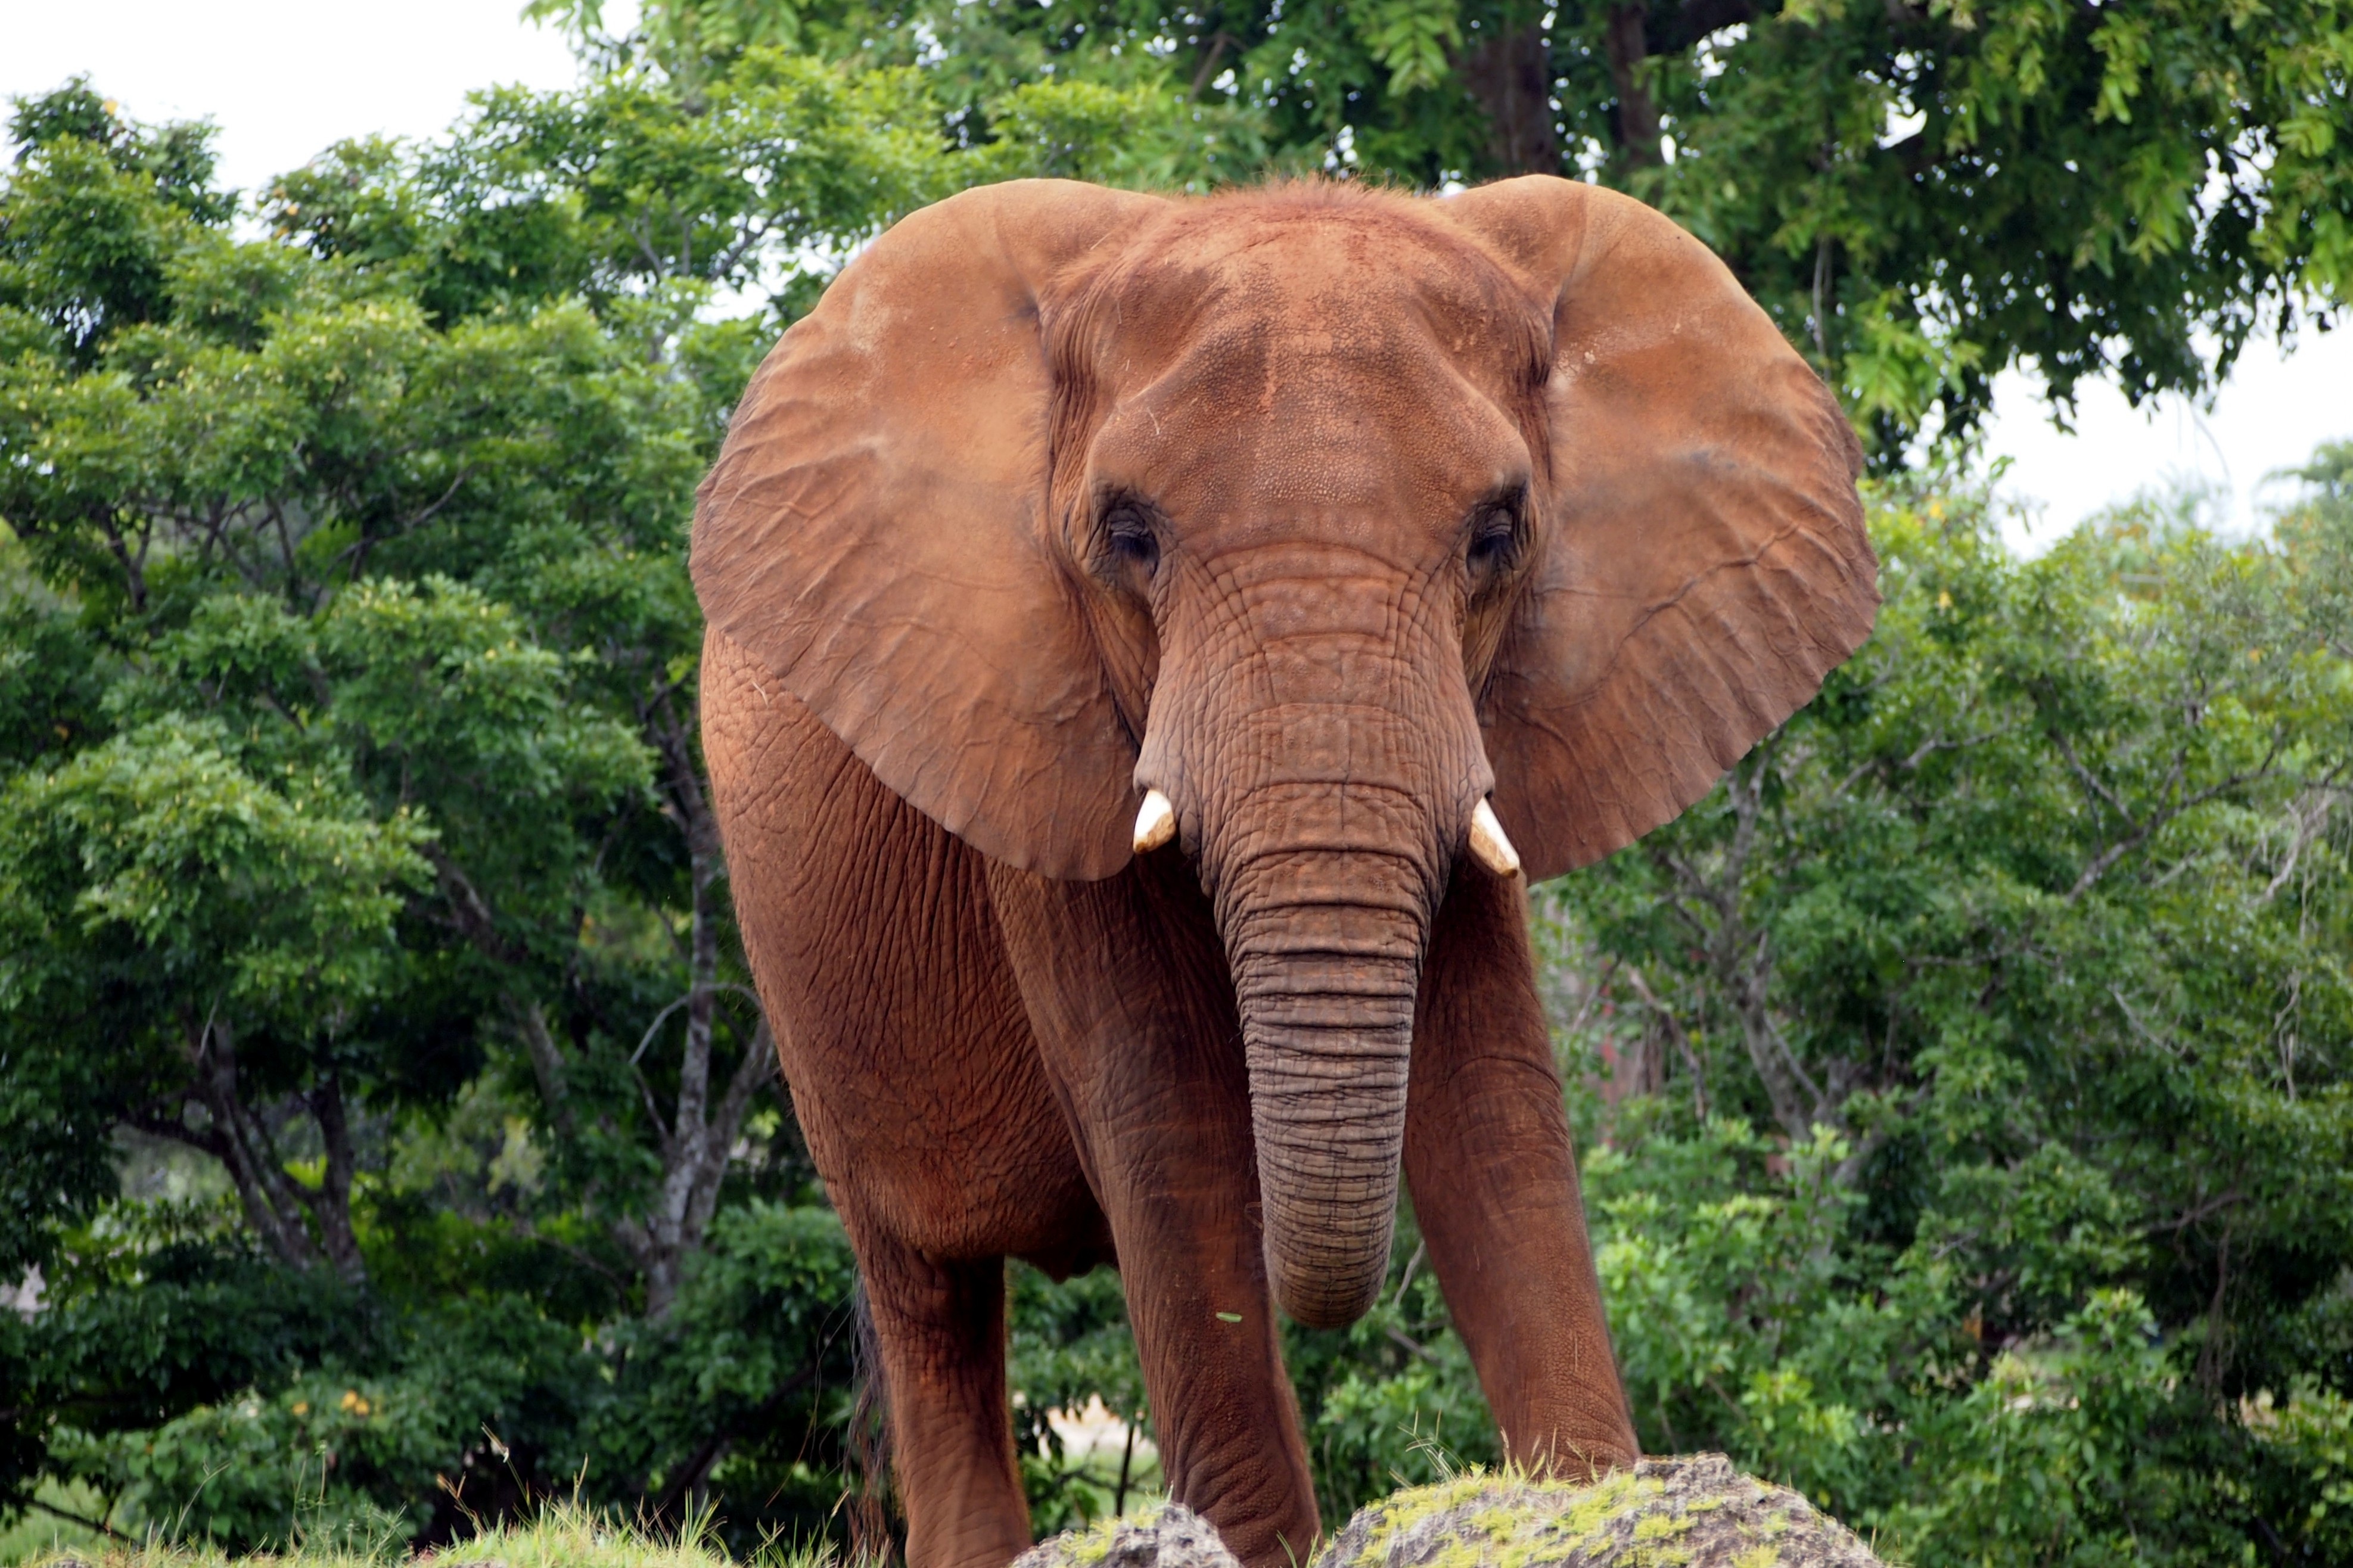
animal, wildlife, zoo, jungle, brown, mammal, fauna, savanna, elephant, safari, animal portrait, pachyderm, proboscis, african bush elephant, indian elephant, african elephant, elephants and mammoths